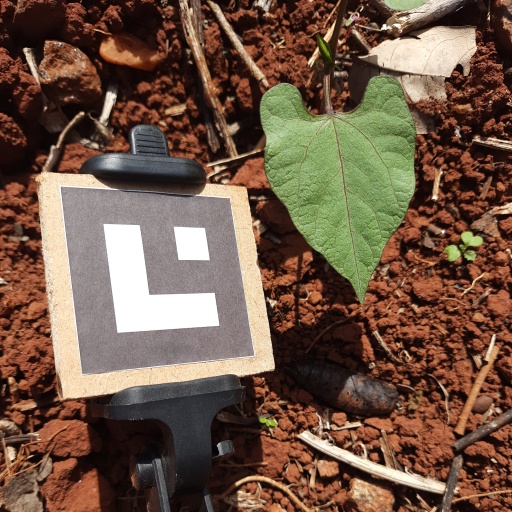
Observations: flat surface, no eating holes, under sunlight